Damaged Goods (Davies novel)

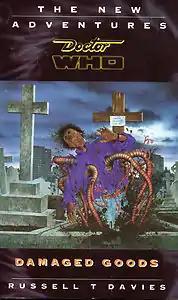

Damaged Goods is an original "Doctor Who" novel, released by Virgin Publishing in their "New Adventures" range of "Doctor Who" books in 1996. It was the first piece of full-length prose fiction to have been published by the television scriptwriter Russell T Davies, who later became the chief writer and executive producer of the "Doctor Who" television series when it was revived in 2005. Davies's first professionally published fiction, a novelisation of his children's television serial "Dark Season", had been released by BBC Books in 1991.